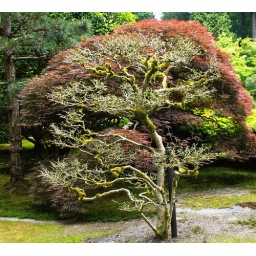
At the Portland Japanese Garden. I liked the bare tree in front mimicking the shape of the maple behind it.